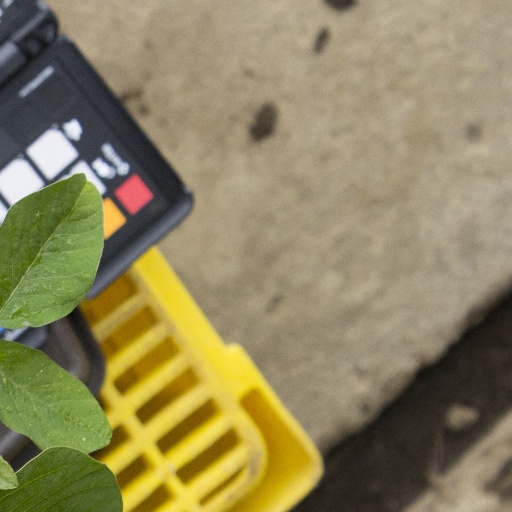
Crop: soybean